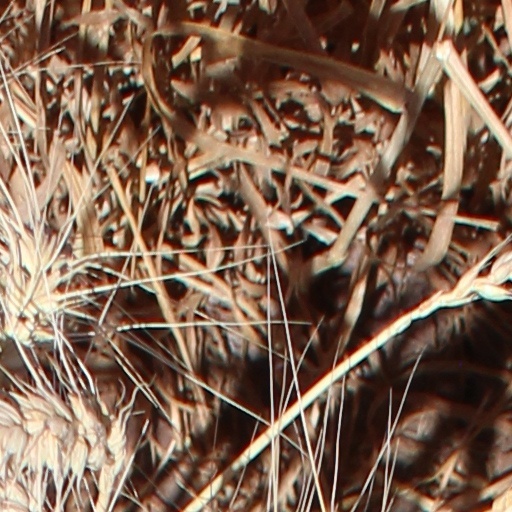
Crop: wheat